Flagstaff, Arizona

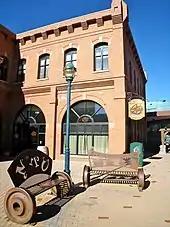
Benches in front of building

As the baby boomer generation began to start their own families in the 1970s and 1980s, many moved to Flagstaff based on its small-town feel, and the population began to grow again; there were not enough jobs to support the many educated individuals moving to the city. The city did not expand its infrastructure downtown despite the growing population, causing problems. Several historic buildings from the 1800s were also destroyed for construction of new ones, or leveled completely. Downtown Flagstaff became an uninviting place, and many businesses started to move out of the area, causing an economic and social decline.